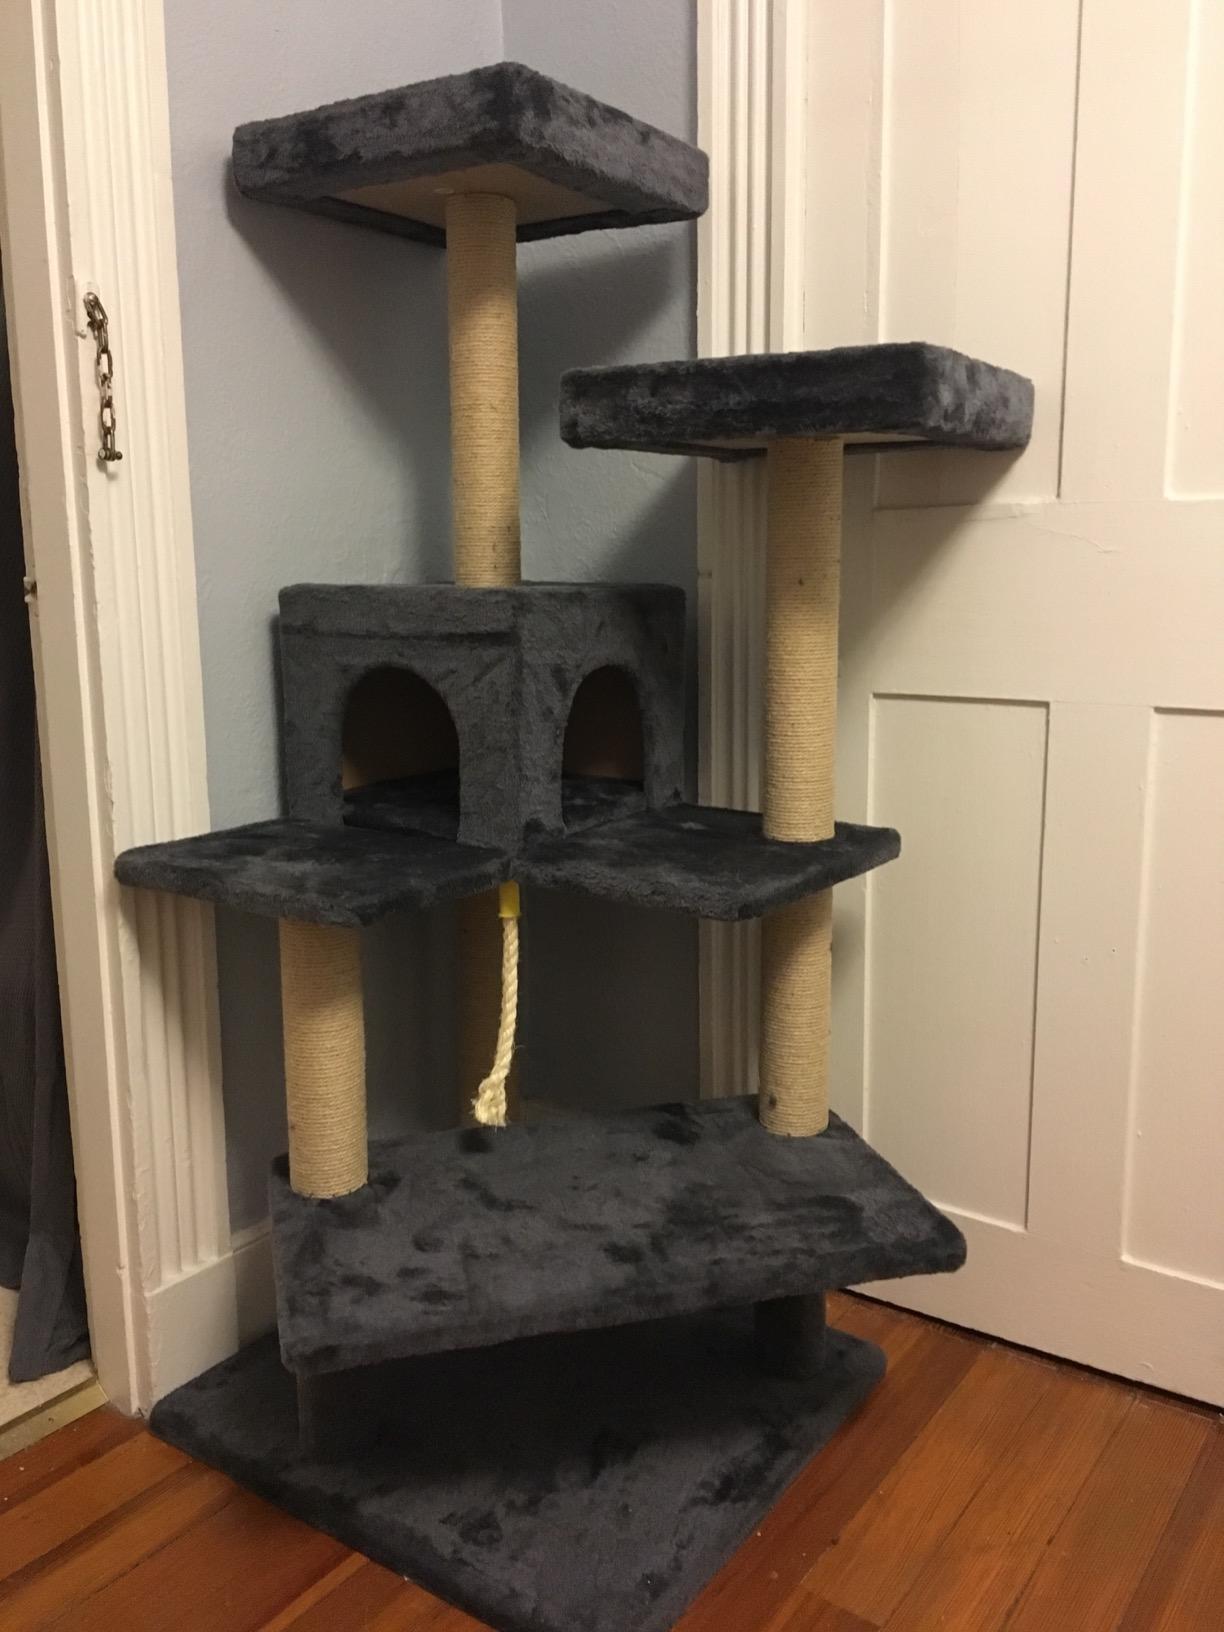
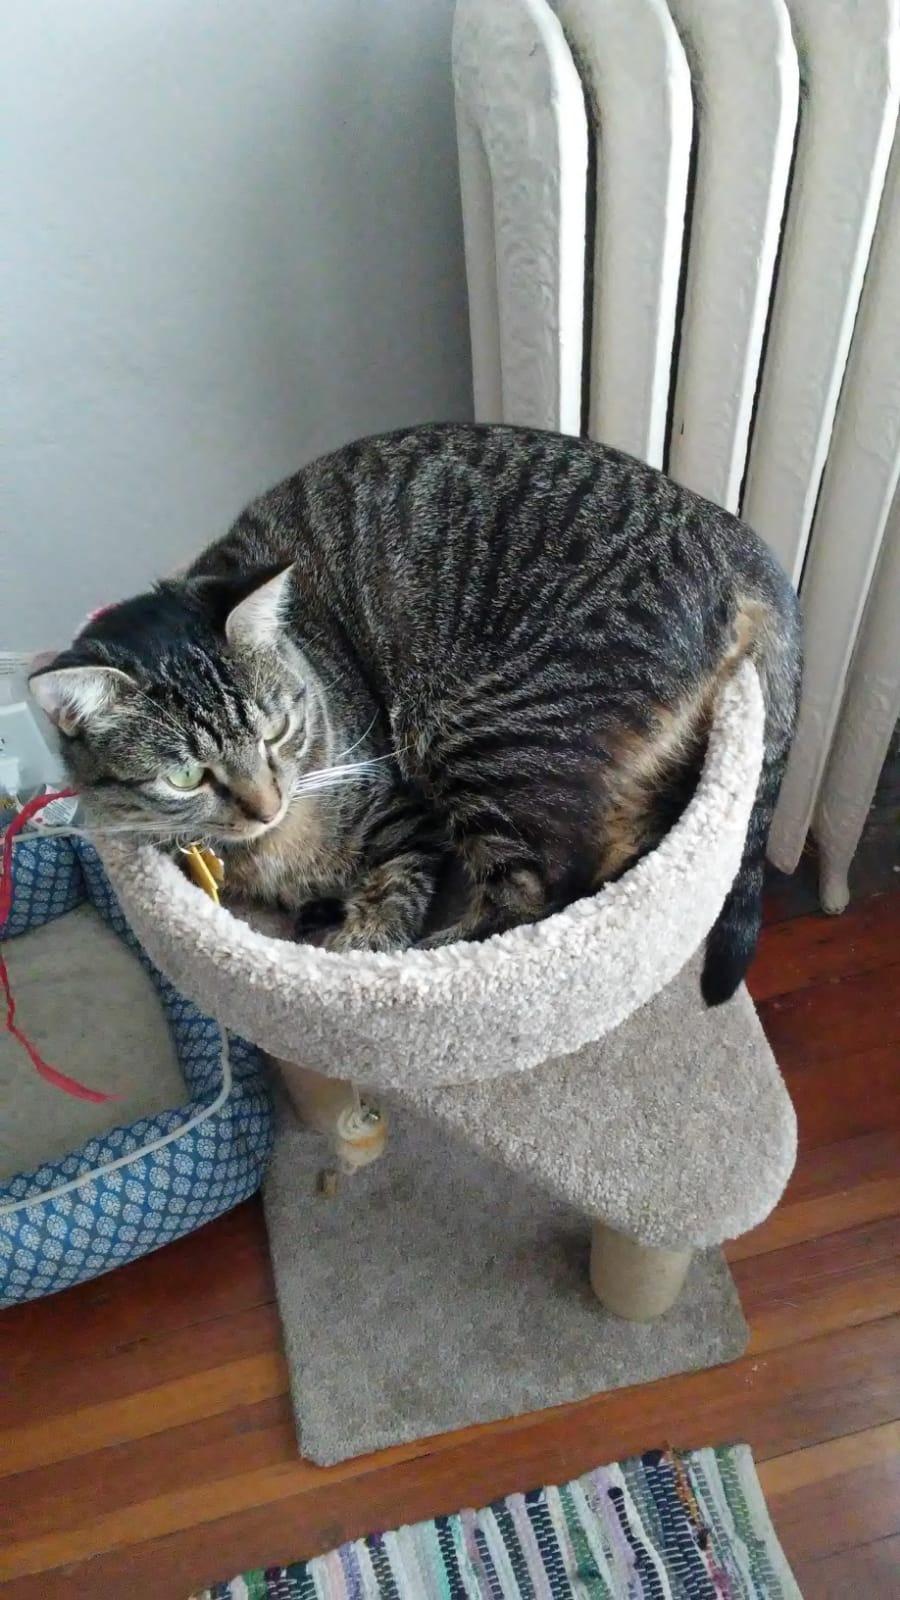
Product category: items_cat tree
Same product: no